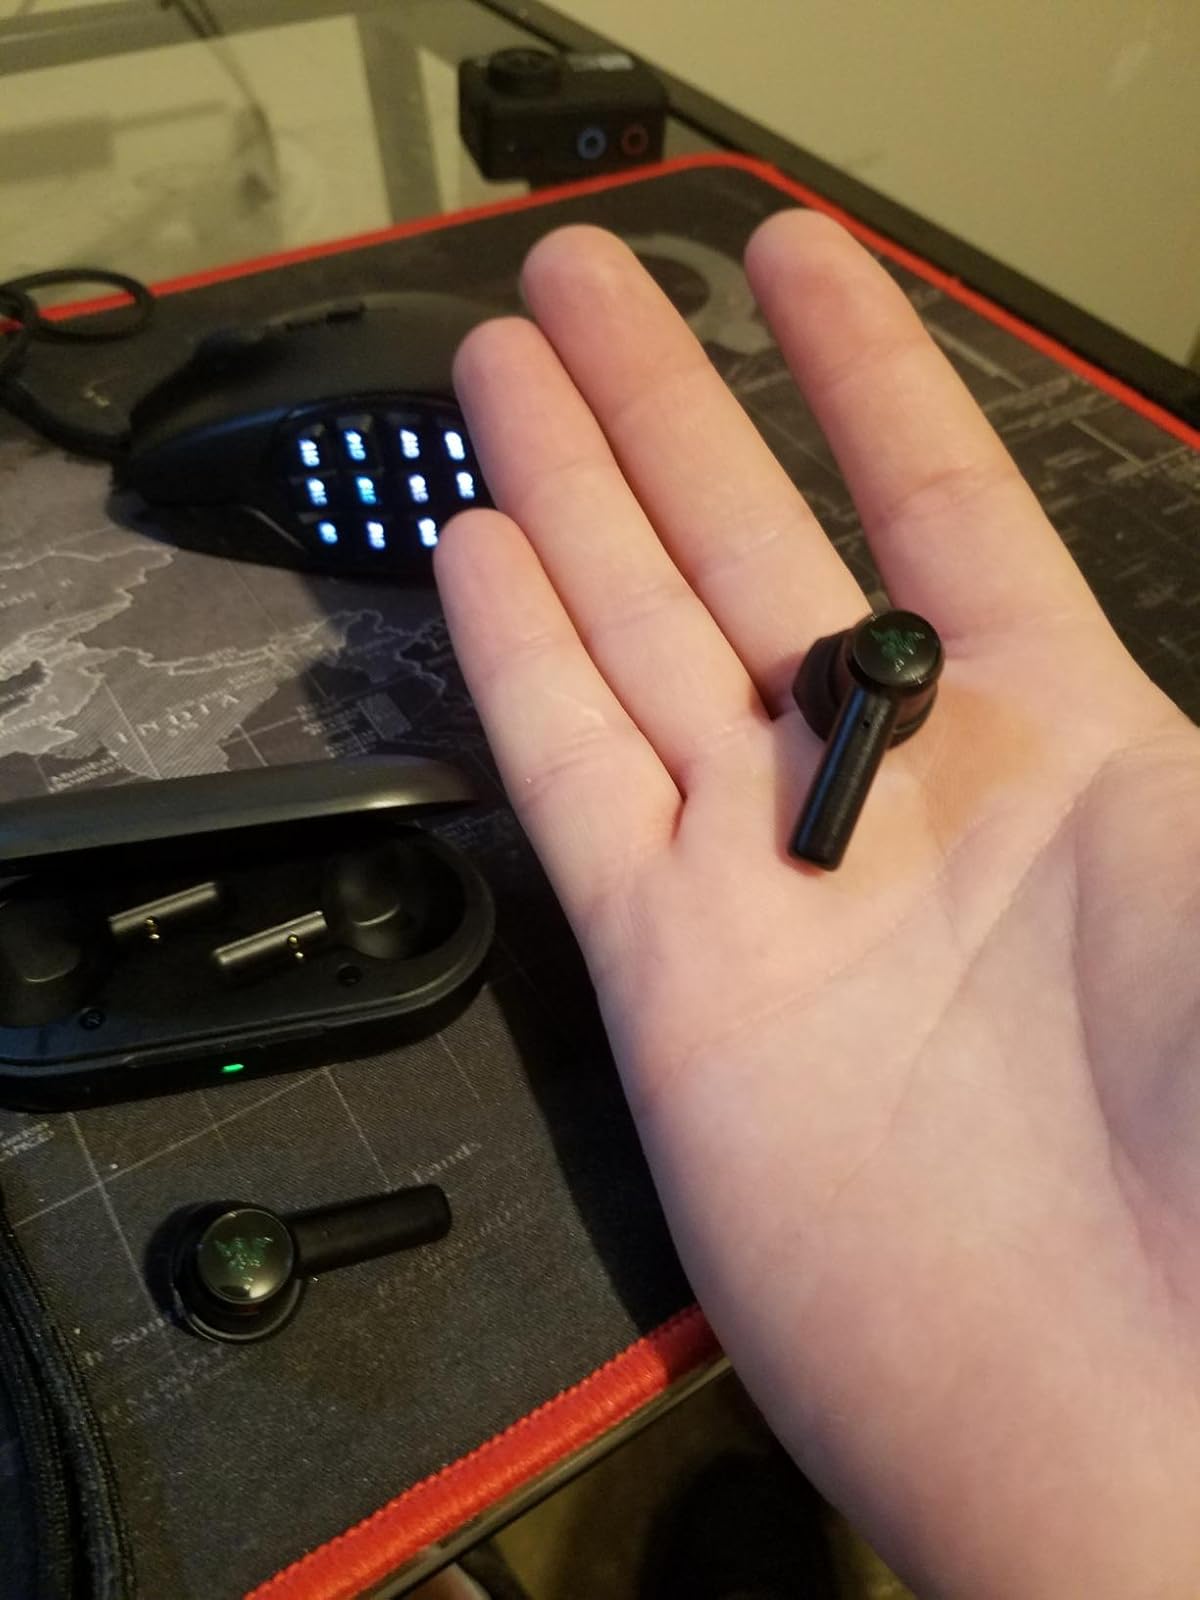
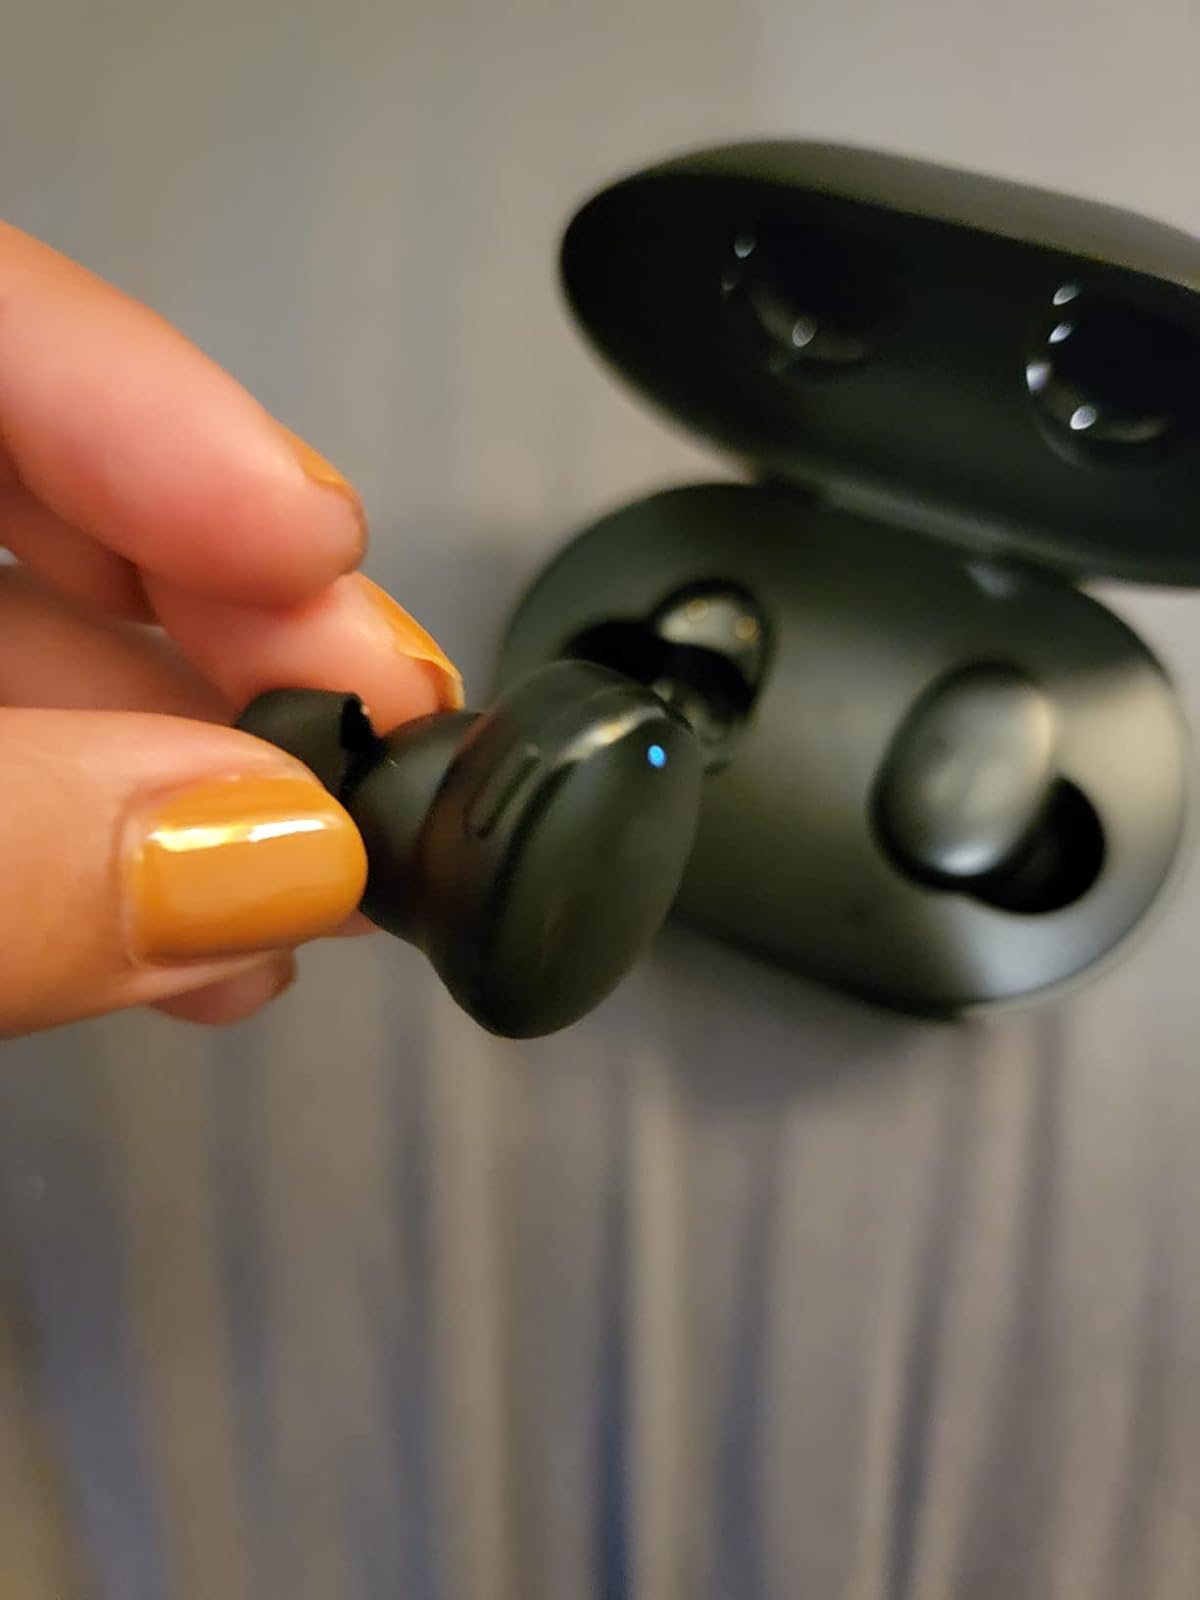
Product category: earbuds
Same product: no